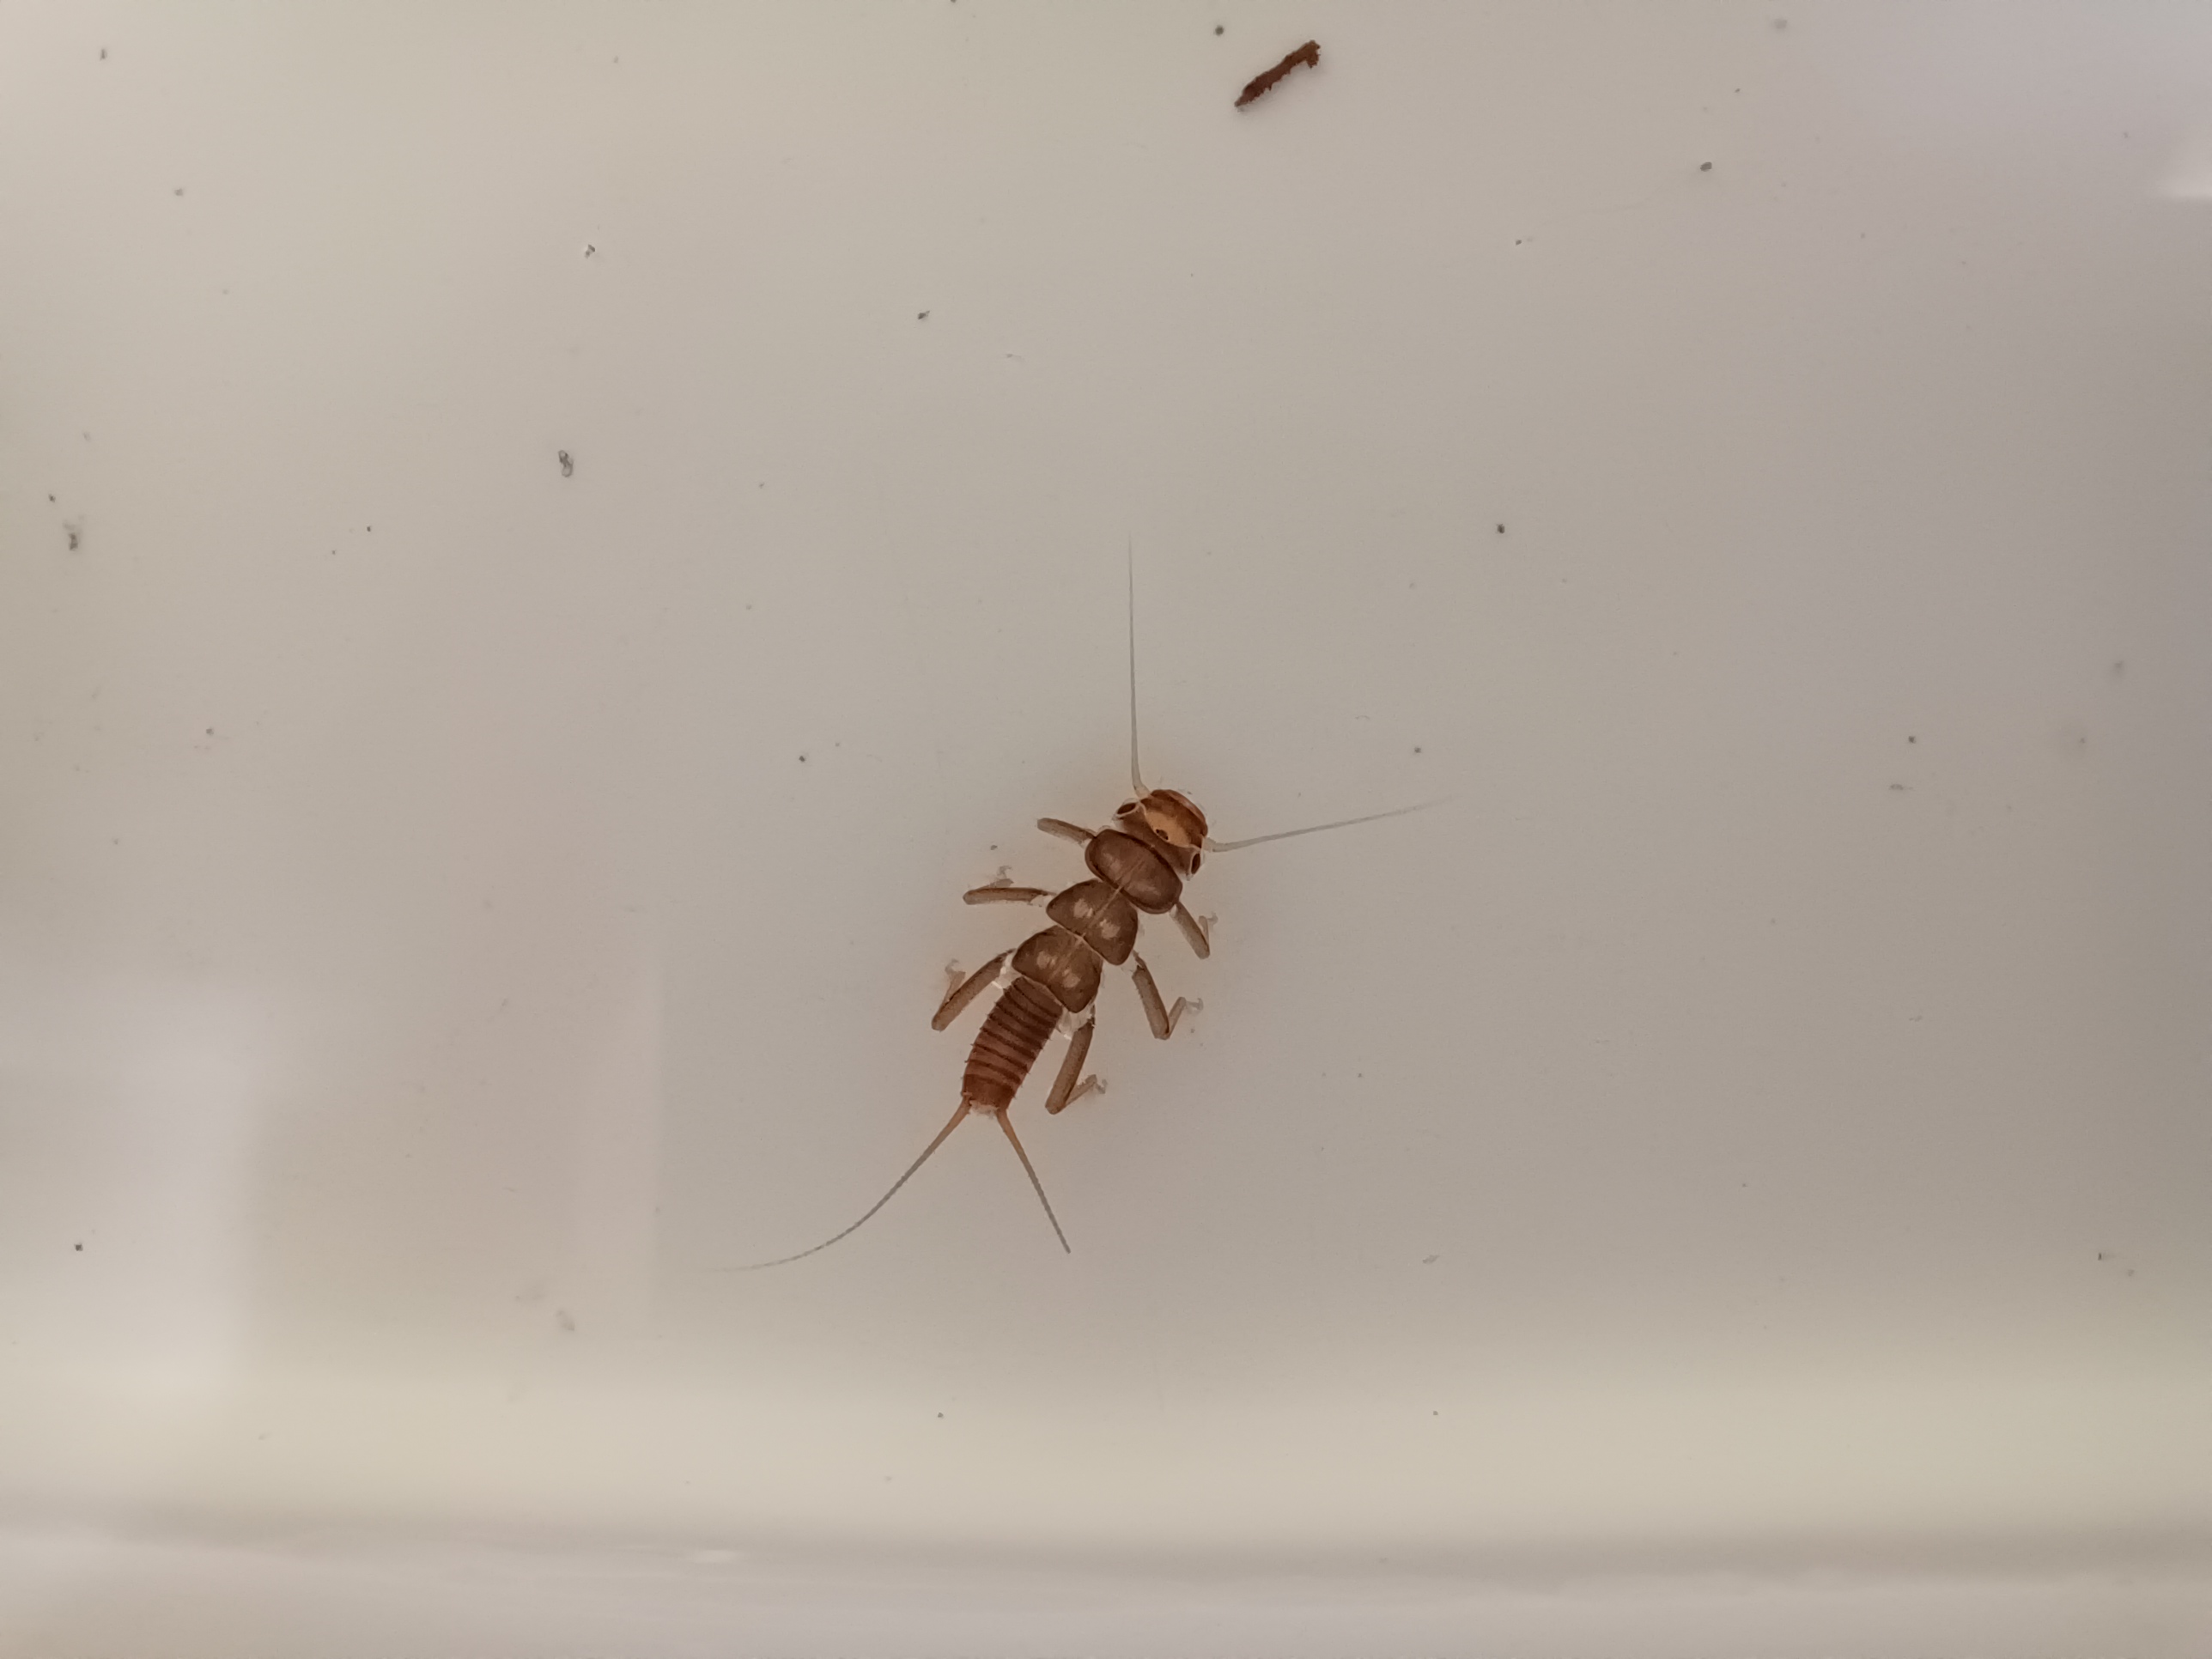
Macroinvertebrate group: stoneflies